1971 Anglo-American Match Races

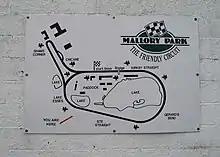
Mallory Park circuit

Castro took the lead from the start but slid on oil and several riders passed him. Tait slid off at the hairpin and a lap later Smart did the same, breaking a finger. Castro retired with a broken conrod. Pickrell made it a hat-trick of wins, with Cooper, who had recovered some form, second. Mann finished third and Jefferies fourth.